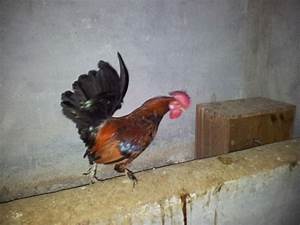
Label: chicken